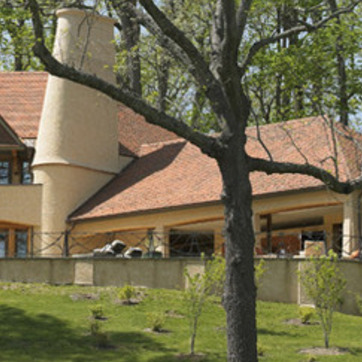
Material: other